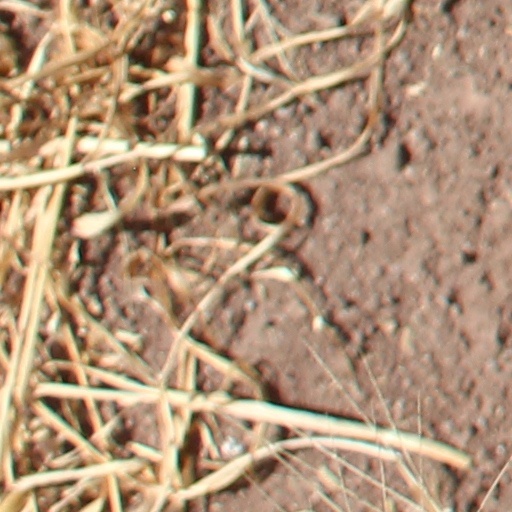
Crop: wheat